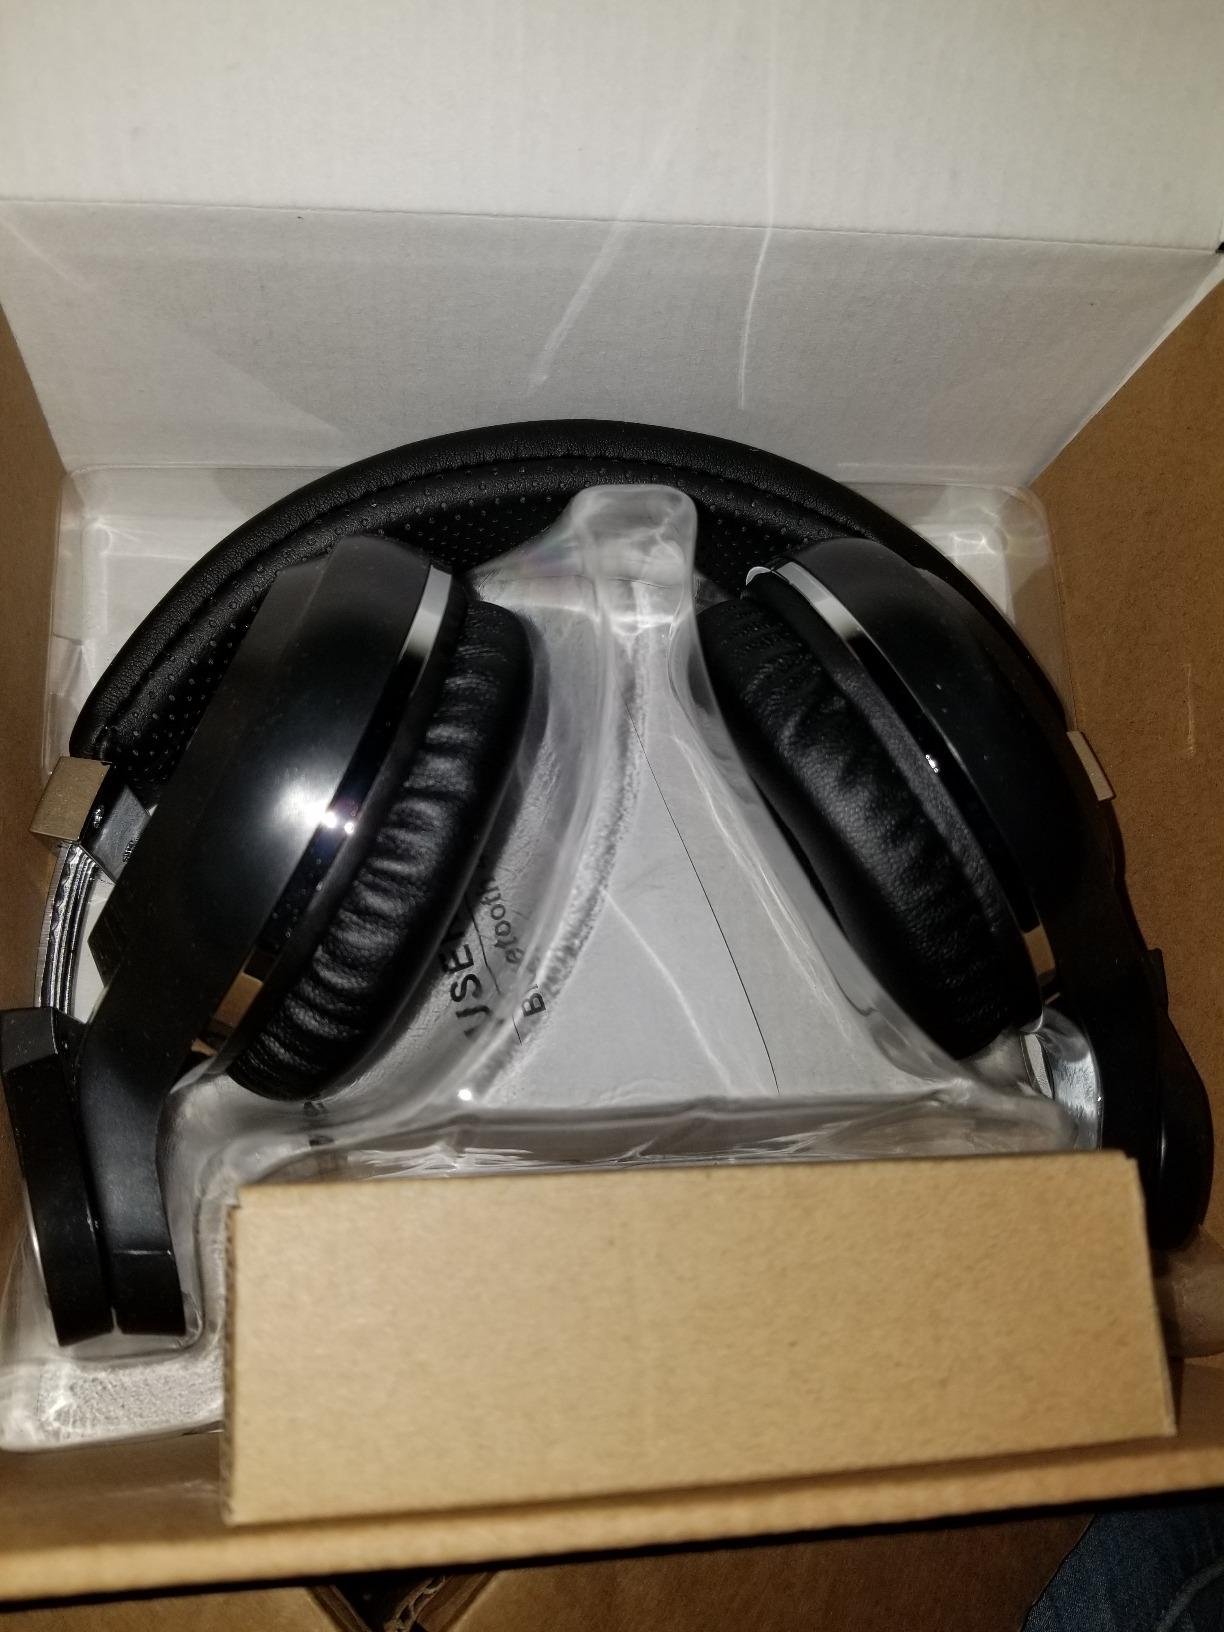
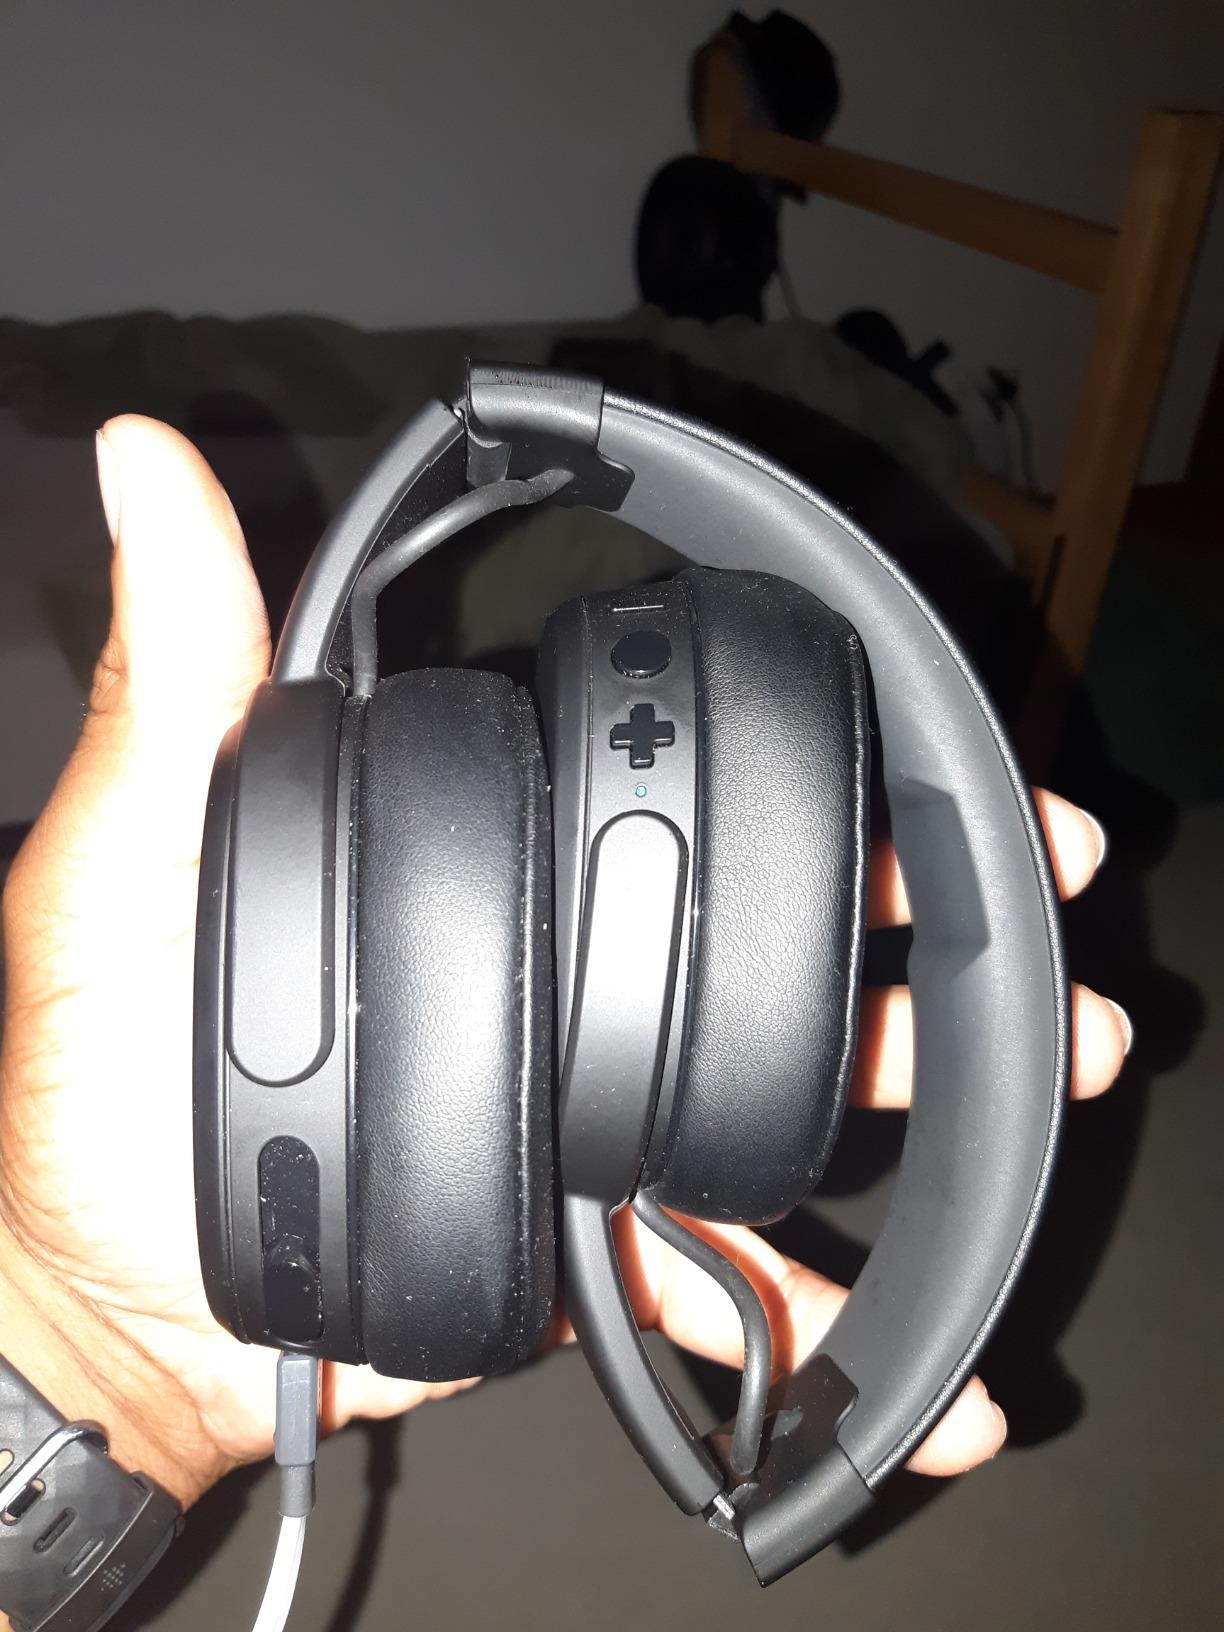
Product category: headphones
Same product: no